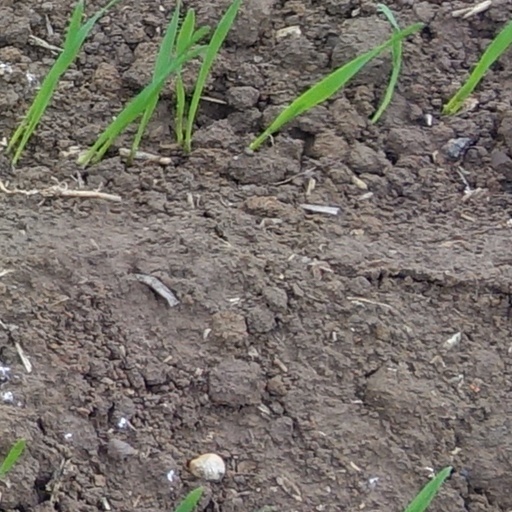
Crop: wheat